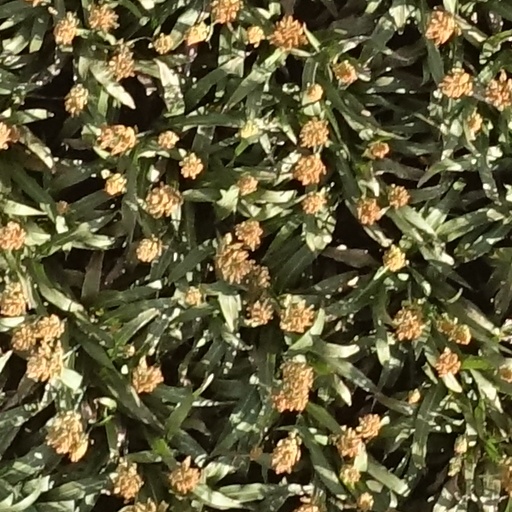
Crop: sorghum